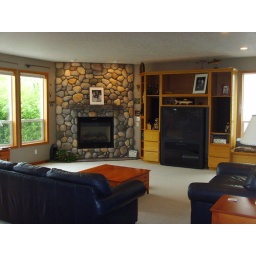
Great room with river rock fireplace and built- in entertainment center